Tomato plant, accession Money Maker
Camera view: horizontal (90 deg, fisheye); turntable rotation: 30 degrees
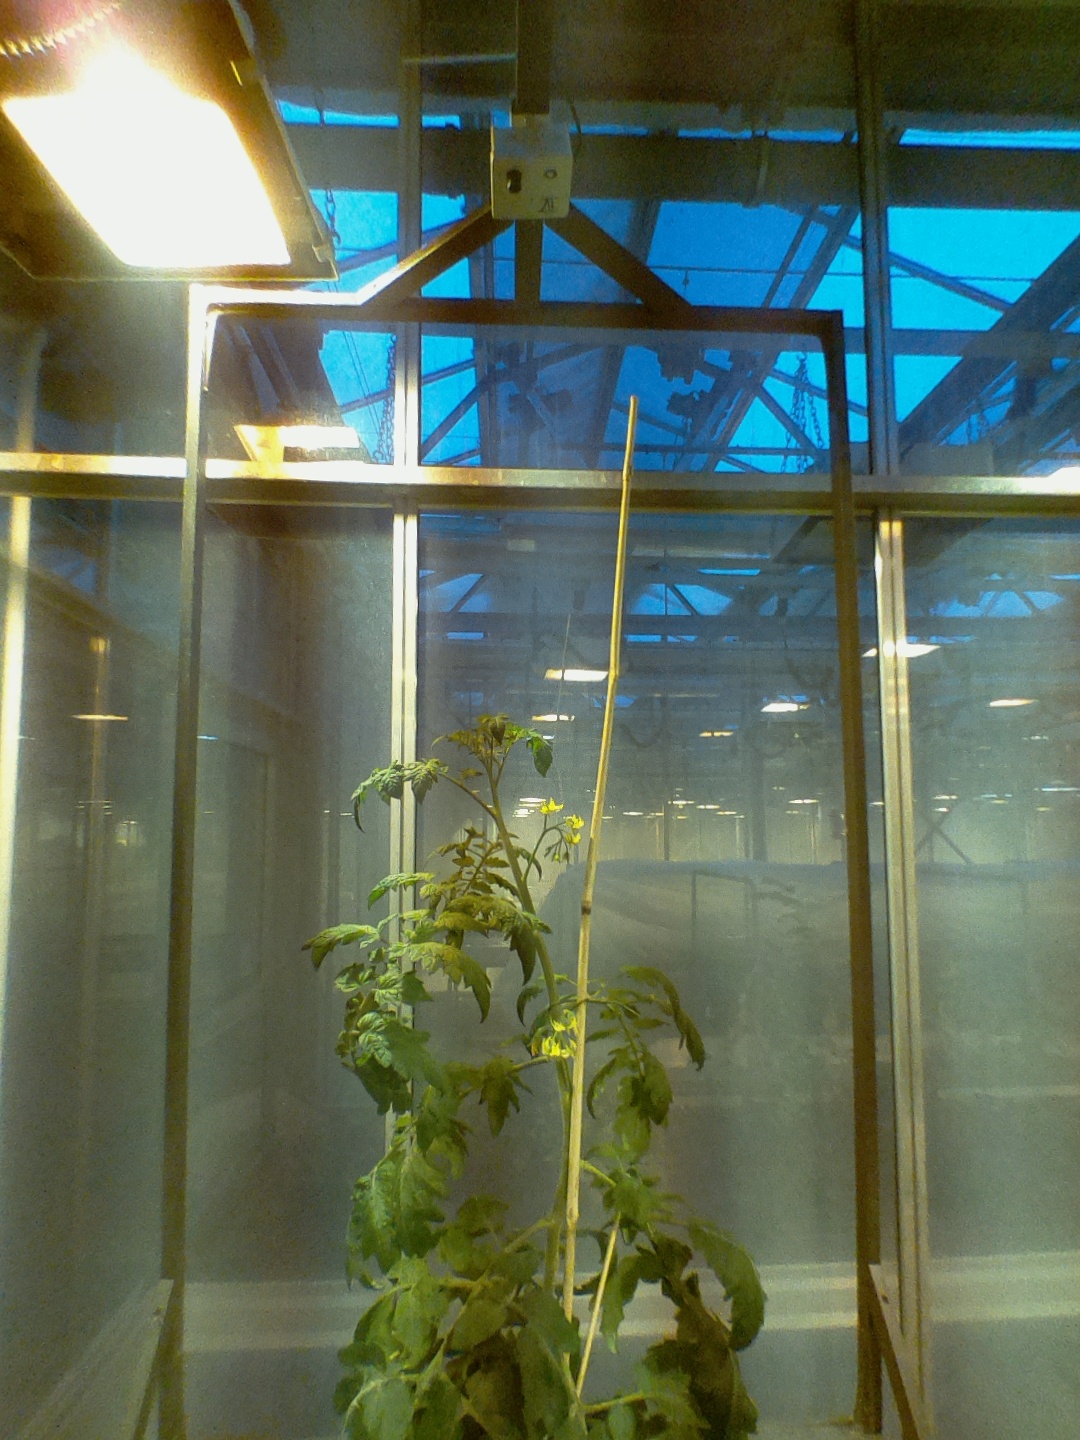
BBCH growth stage 66: Full flowering, 60%-70% of flowers open, more petals falling